Phosphetane

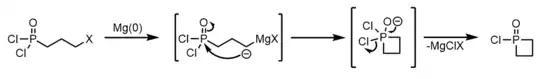
Alkylation/cyclization synthesis from phosphine oxides

Another way to make phosphetanes comes from the ring-expansion of cyclopropanes, in which it seems a phosphine is directly inserted into a C-C bond. The true mechanism of this transformation is similar to that of the McBride synthesis and is sometimes classified as such, with similar advantages and drawbacks. Although relieving the cyclopropane ring strain is of great assistance in the initial C-P bond, exhaustive alkyl substitution to stabilize the formed carbocation is often required. The general mechanism is seen below: